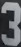
Number: 3